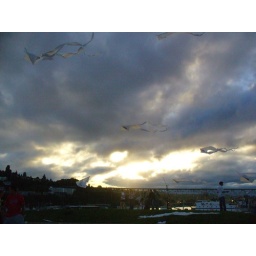
Kites flying over Gasworks park in Seattle, 9/9/9. Looking west to the Aurora bridge